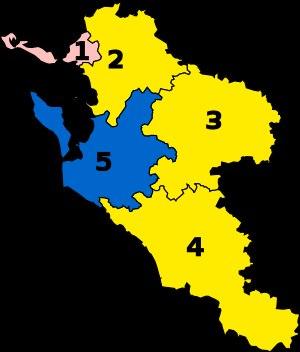
Les élections législatives françaises de 2017 se tiennent les 11 et 18 juin 2017.